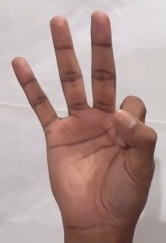
ASL sign: 9